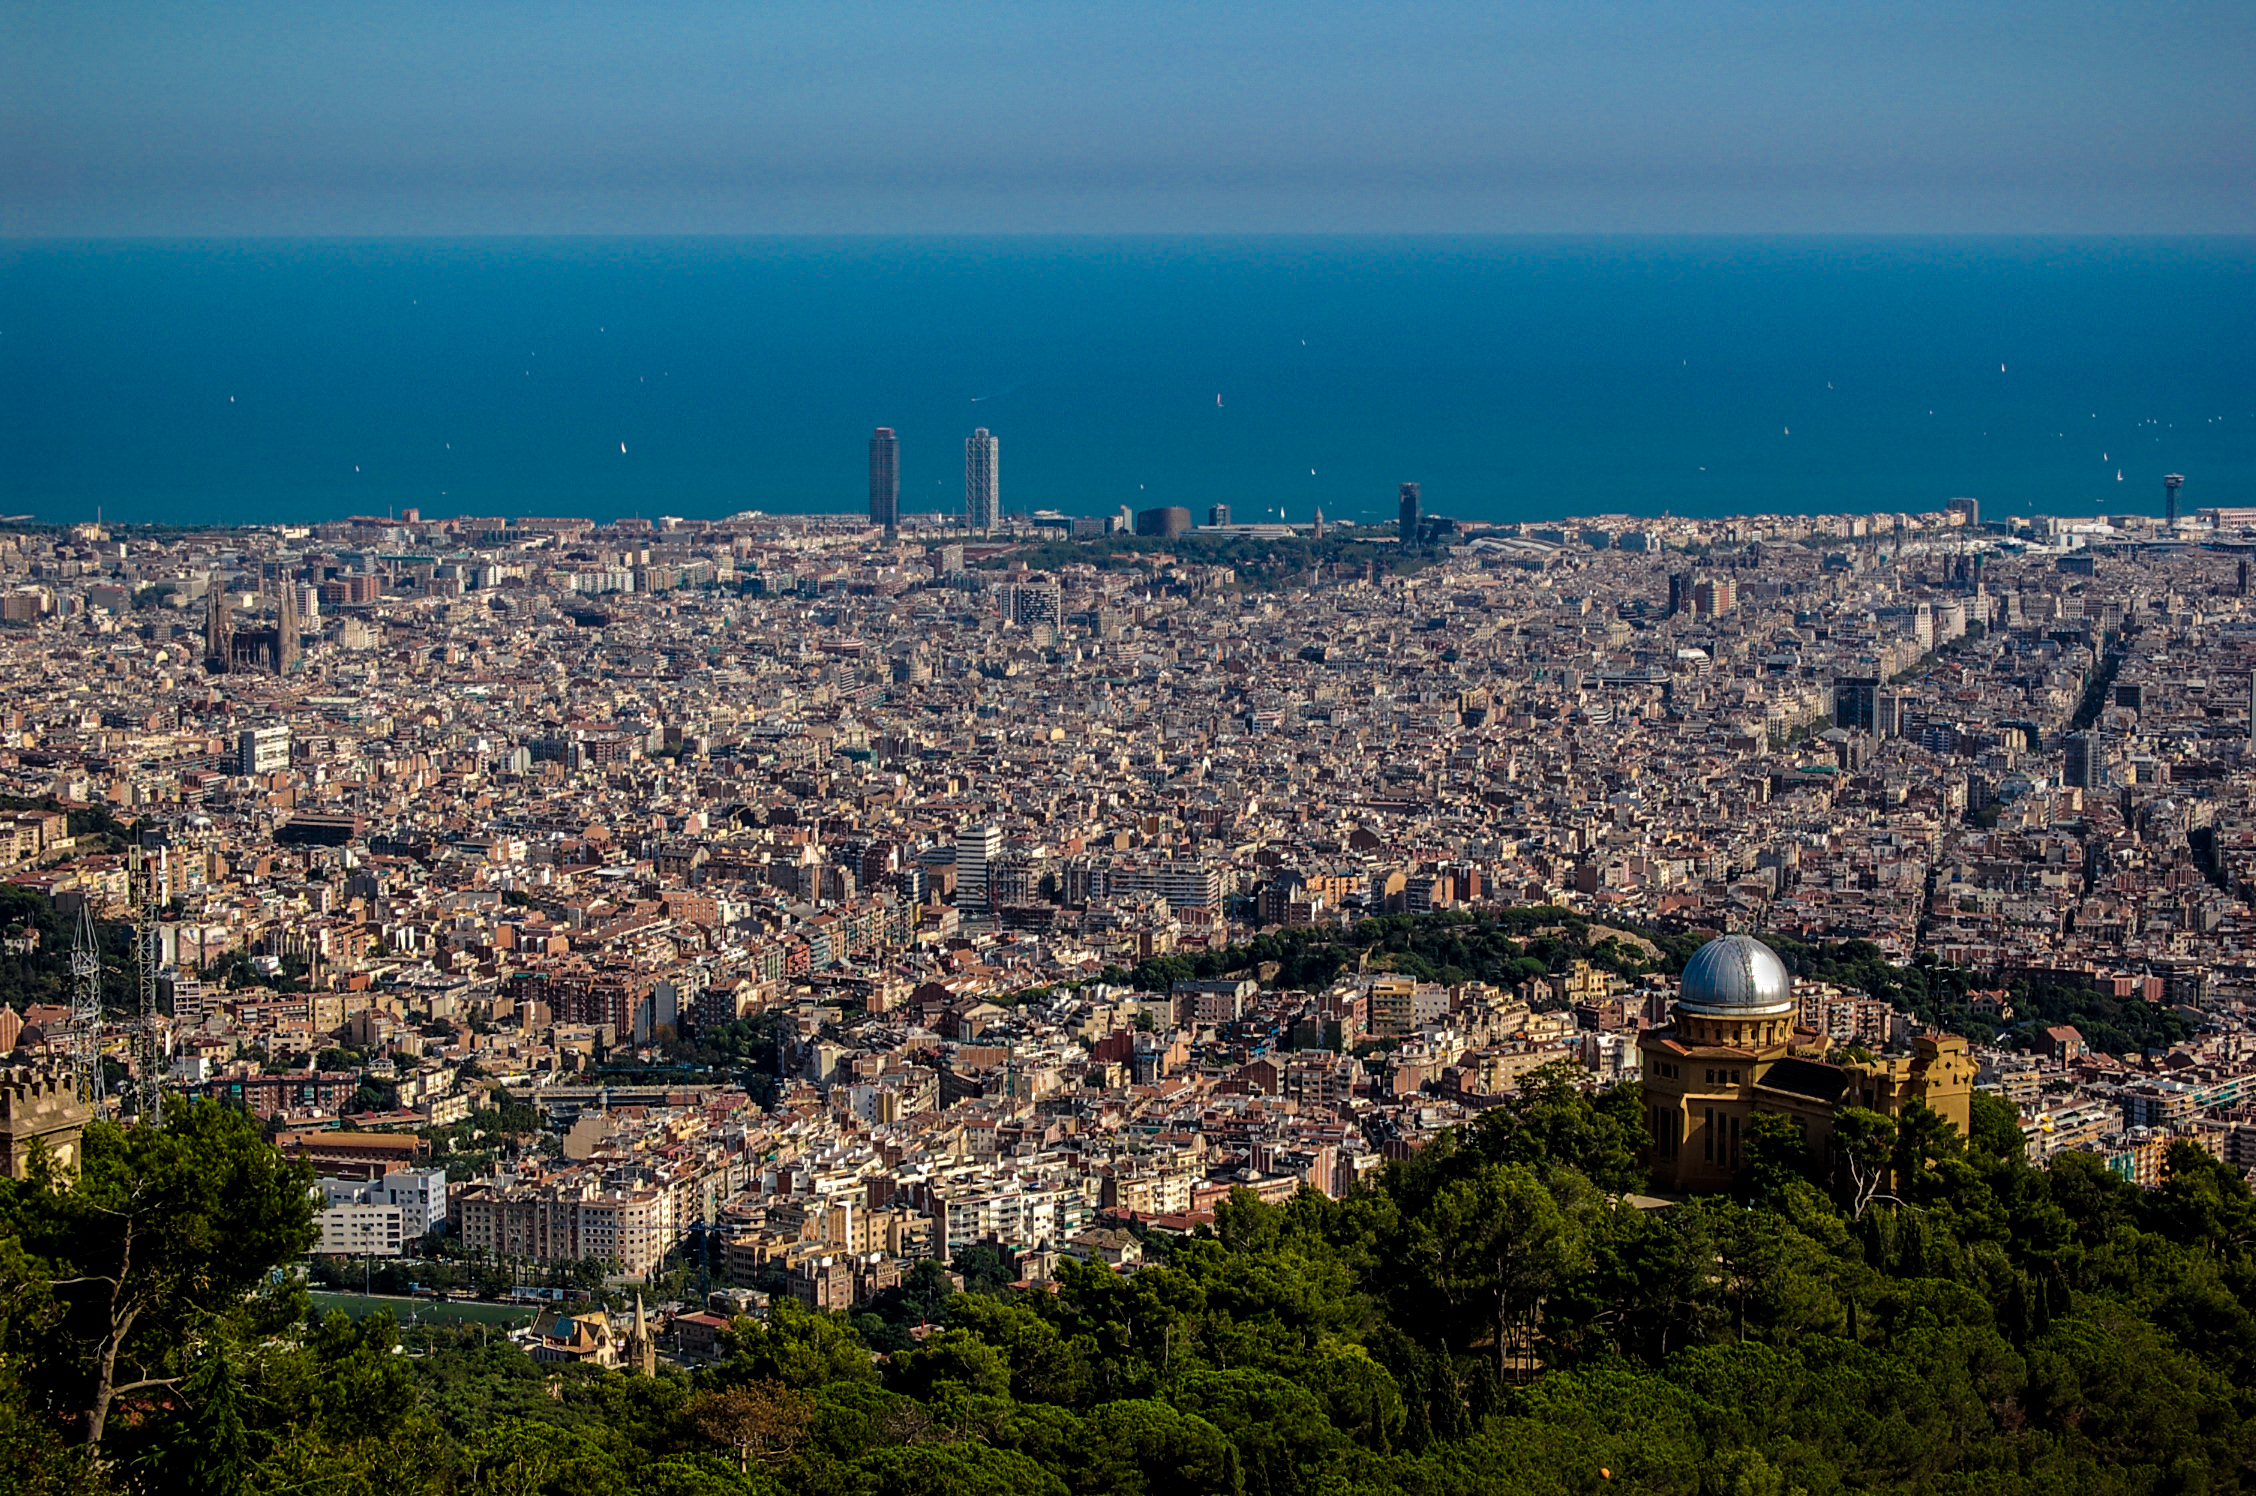
landscape, sea, coast, ocean, horizon, skyline, hill, town, city, cityscape, panorama, village, cliff, tower, bay, landmark, terrain, barcelona, es, espana, cape, bcn, catalu a, bird's eye view, aerial photography, residential area, human settlement